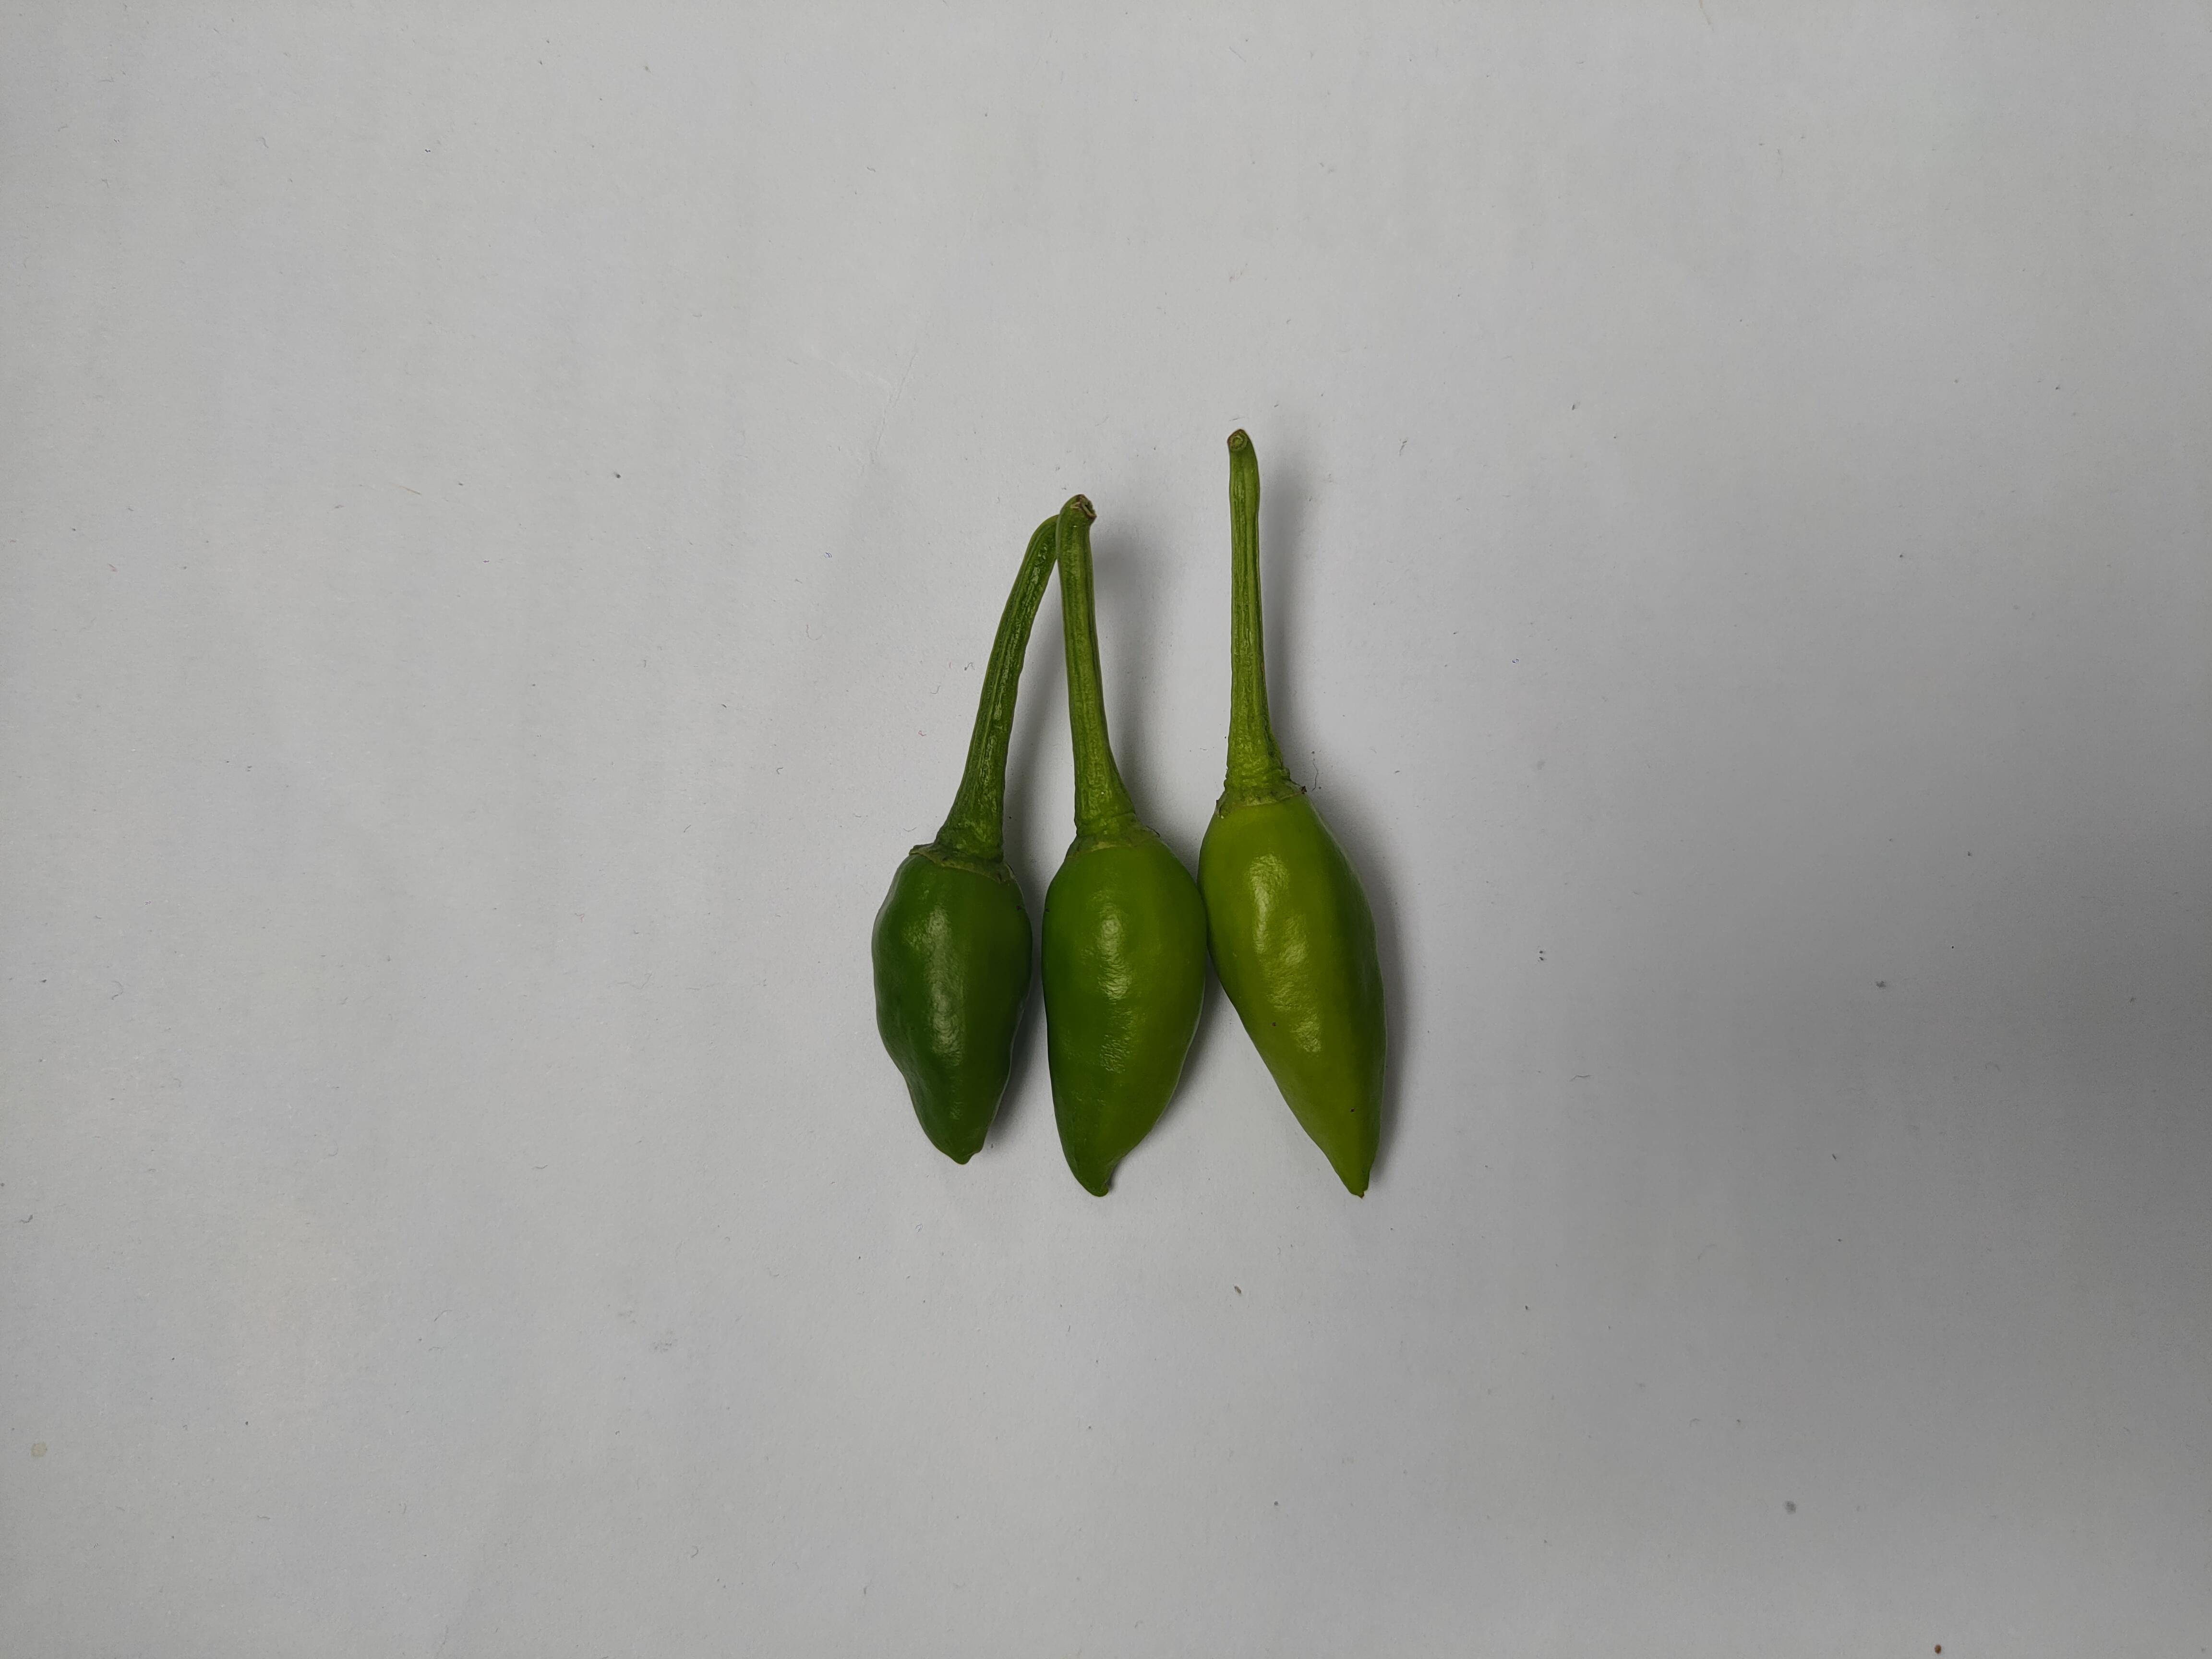
Label: Green Chili